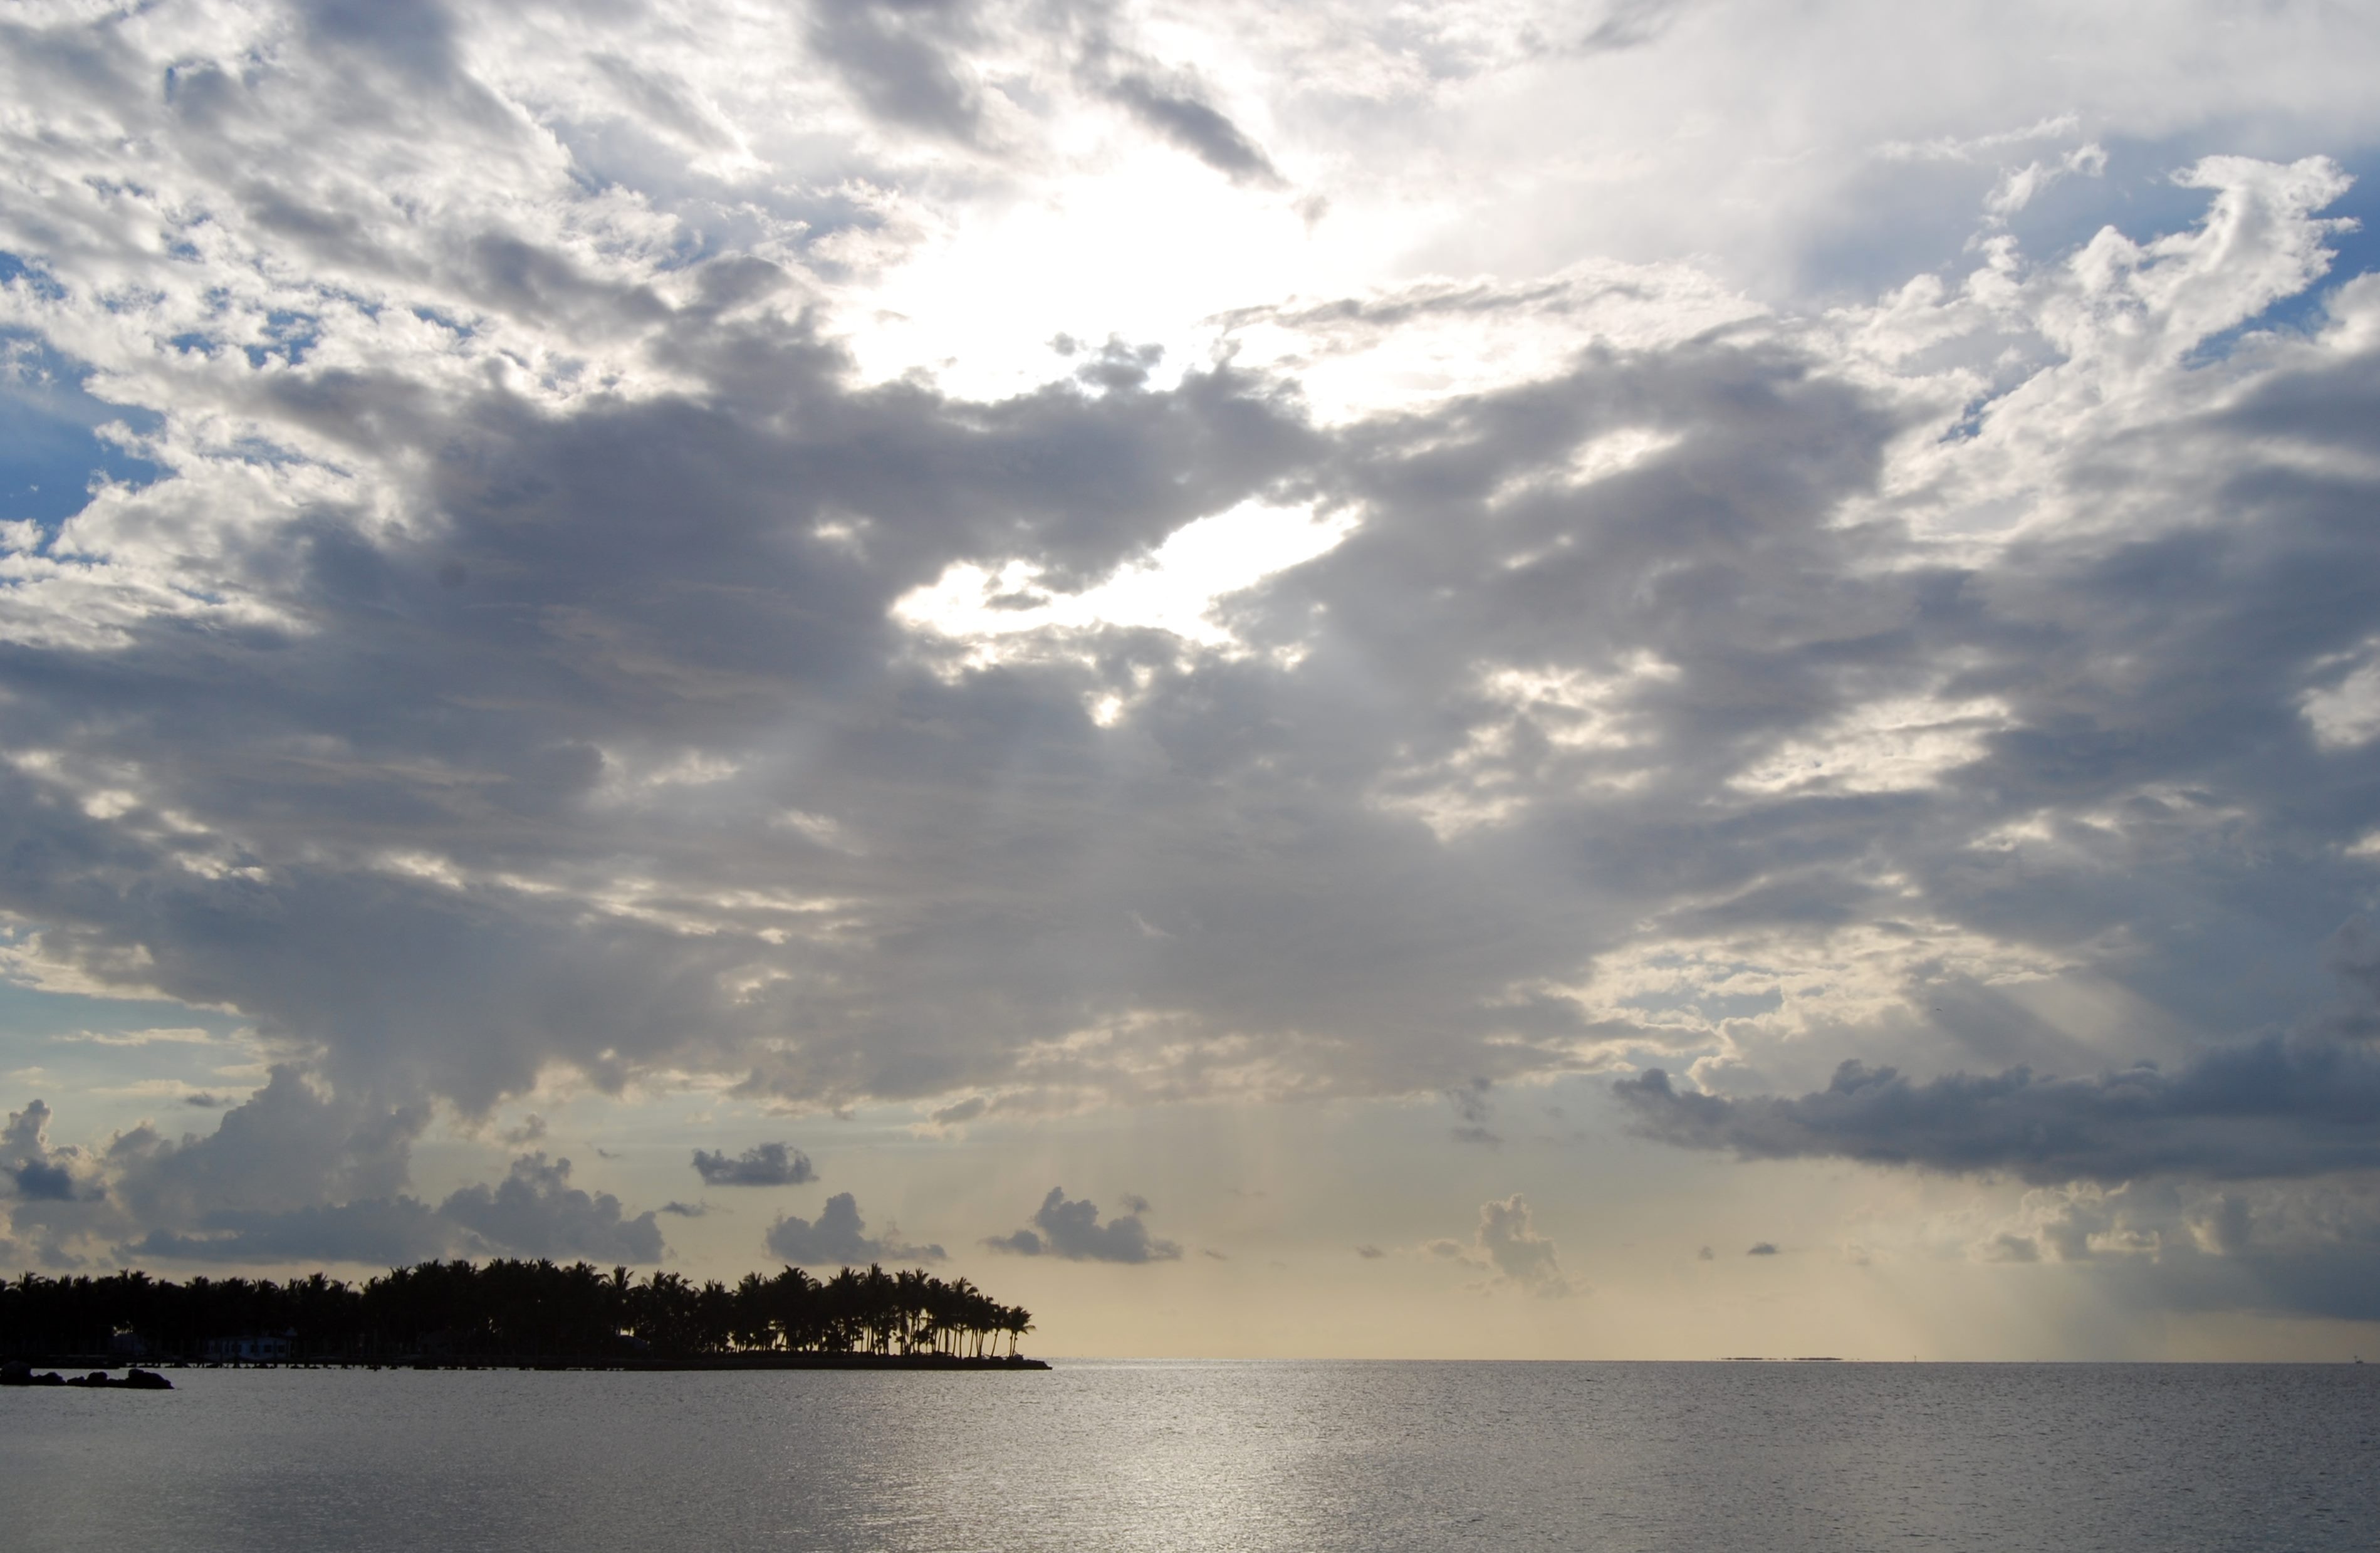
sea, coast, water, nature, ocean, horizon, light, cloud, sky, sun, sunset, sunlight, morning, dawn, dusk, reflection, natural, cumulus, calm, bay, sunny, rays, heavens, meteorological phenomenon